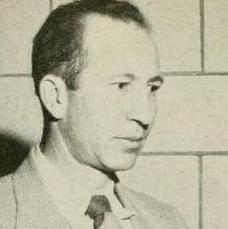
Age: 38